Société des traversiers du Québec

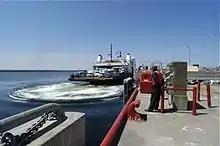
The ferry "Félix-Antoine-Savard" docked at Matane, Quebec, coming from Baie-Comeau, on the St. Lawrence River in 2006

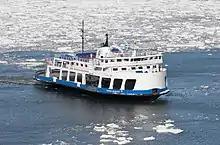
The ferry "Alphonse-Desjardins" operating between Quebec City, Quebec and Lévis on the St. Lawrence River

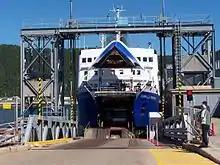
The ferry "Camille-Marcoux" at dock

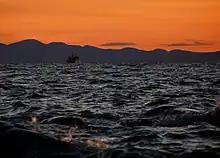
The ferry between Rivière-du-Loup and Saint-Siméon

The Société des traversiers du Québec (STQ) is a ferry company which has operated some intra-provincial ferry services in Quebec since 1971. It is a crown corporation owned by the Government of Quebec.